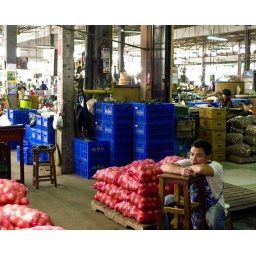
produce market adjacent to the flower market in Bangkok, Thailand